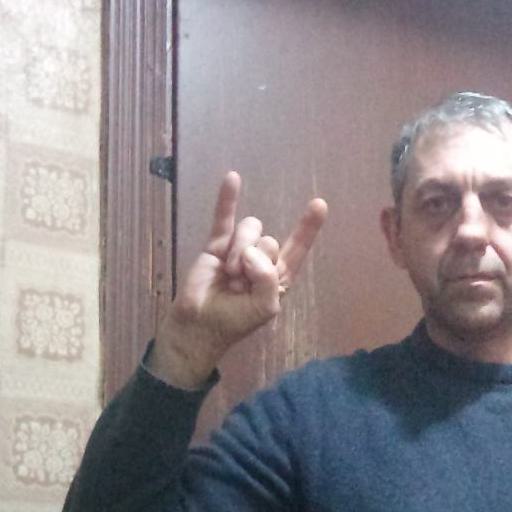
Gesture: rock